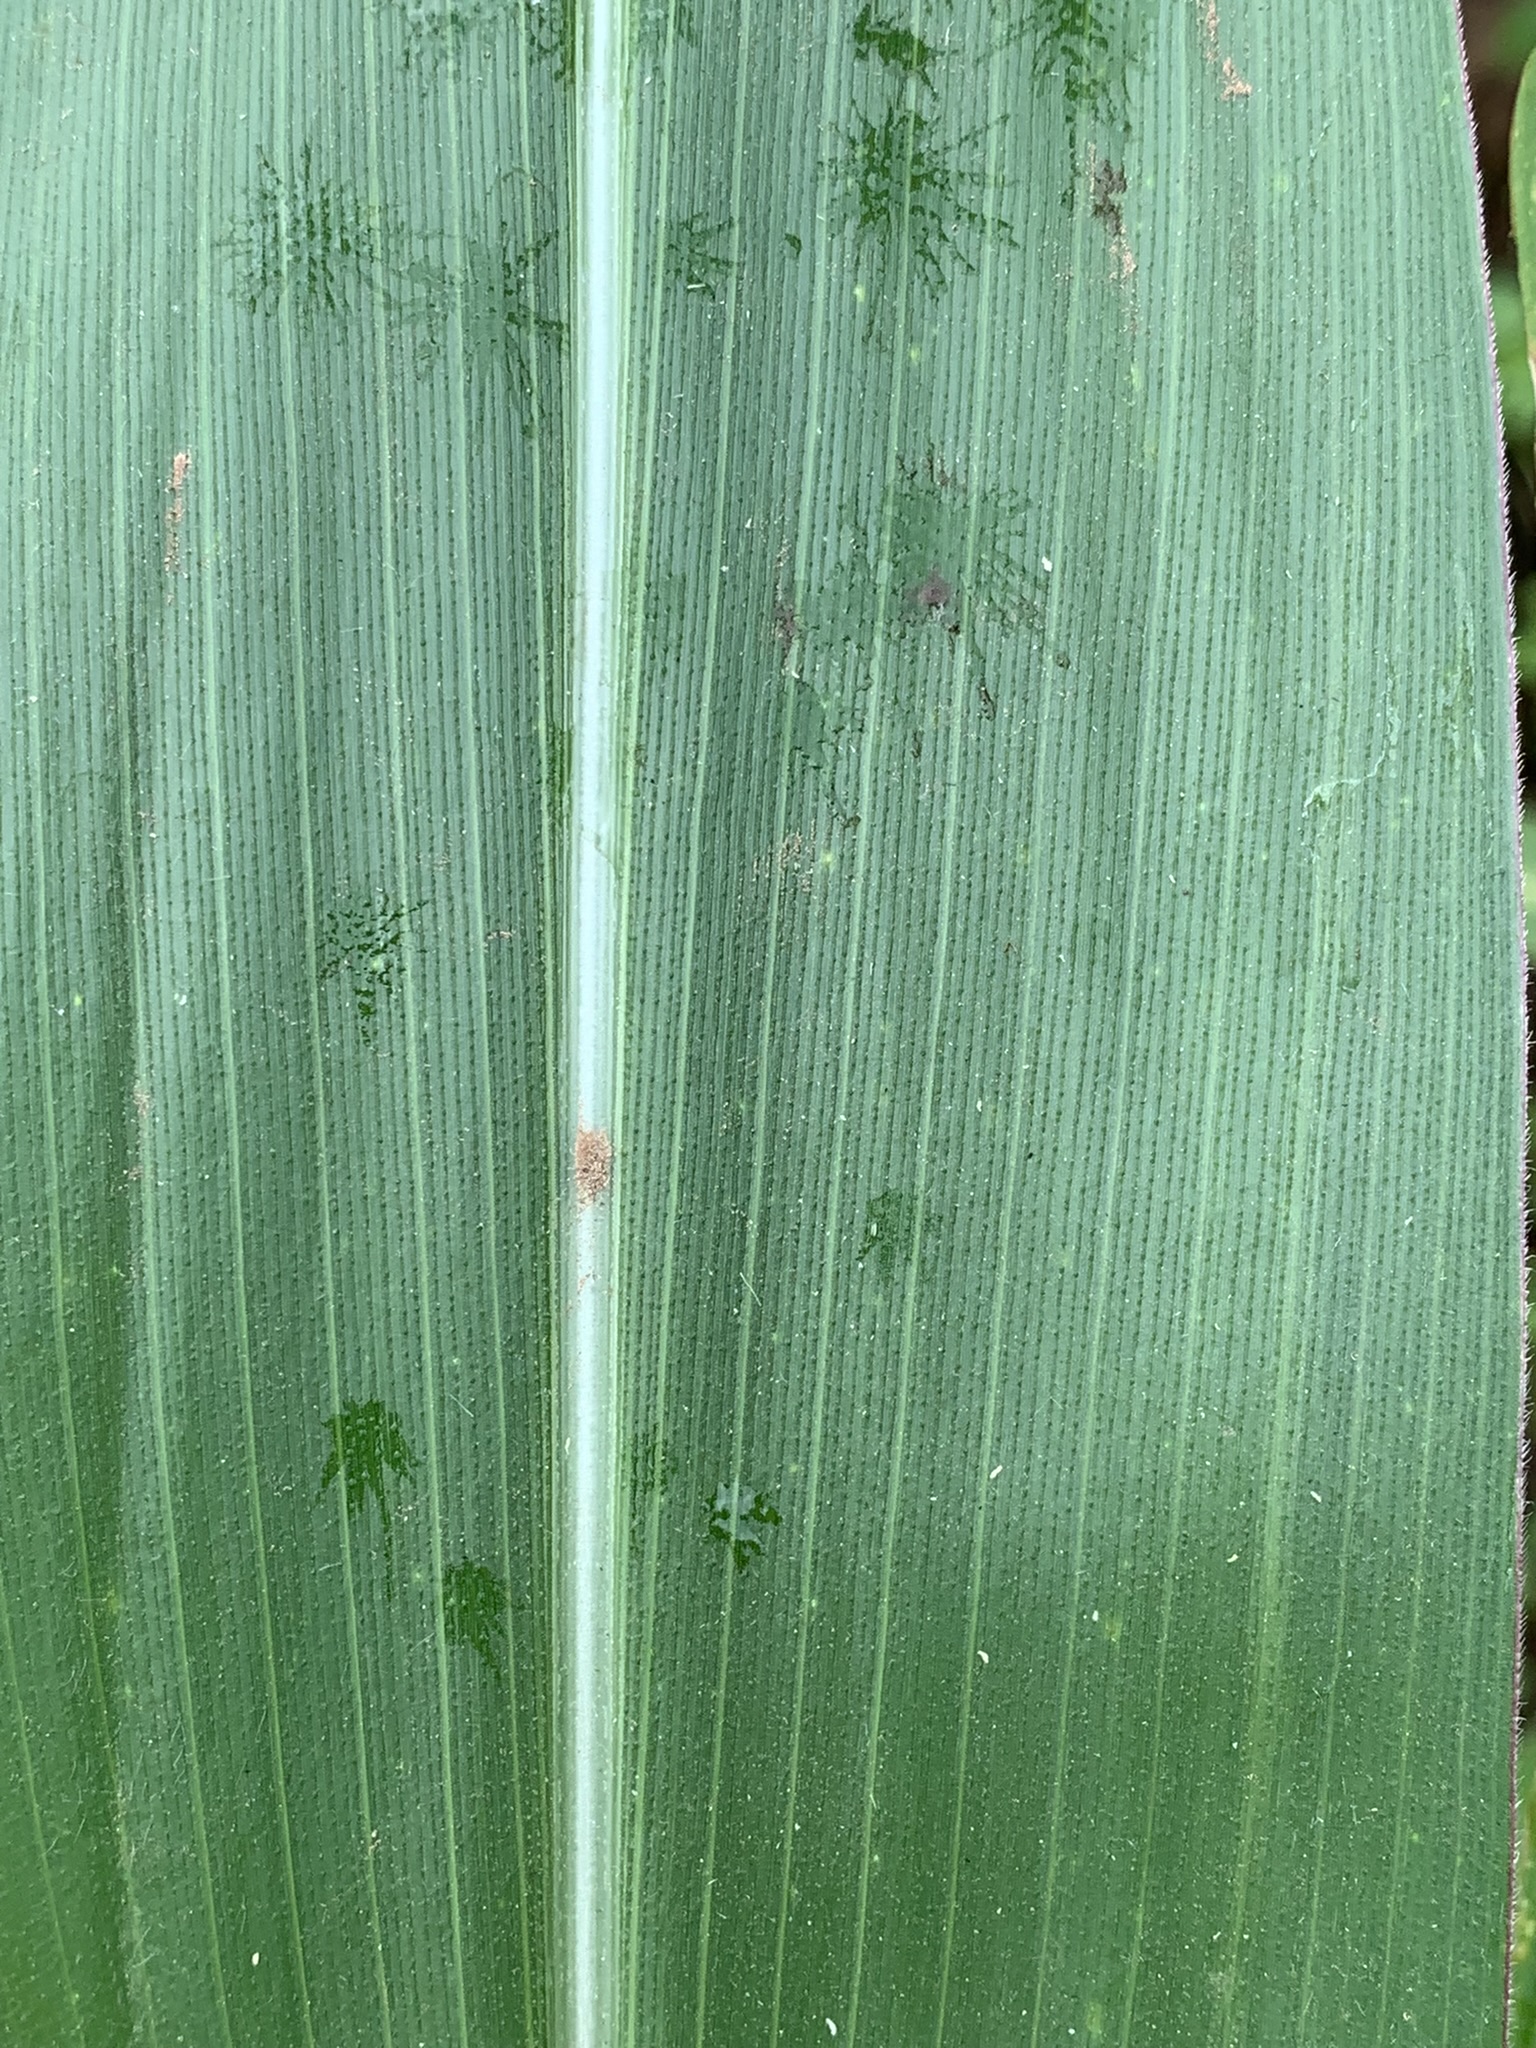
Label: Healthy